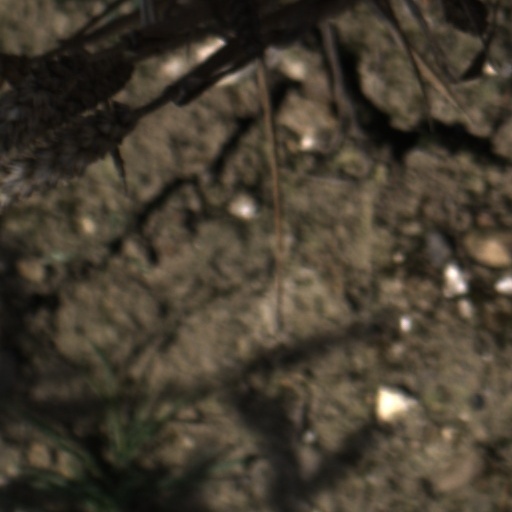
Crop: wheat